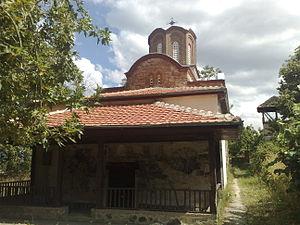
Kontché est une municipalité du sud-est de la République de Macédoine du Nord. Elle comptait 3 536 habitants en 2002 et fait 233,05 km2. Kontché est connue pour son église Saint-Étienne, construite en 1366.